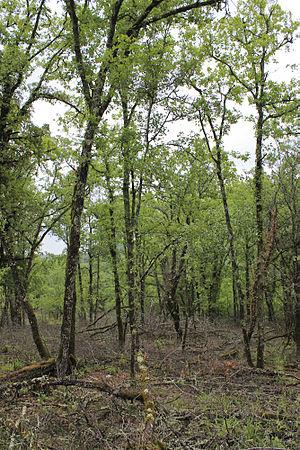
Eclaircie sylvopastorale dans un peuplement de chênes pubescents
Le sylvopastoralisme est un mode d'agriculture durable qui concilie objectifs forestiers et pastoraux.